Nikola Andrić

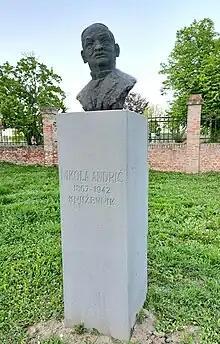
Bust of Nikola Andrić in Vukovar, Croatia.

Nikola Andrić (5 July 1867 – 7 April 1942) was a Croatian writer, philologist, and translator.